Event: Nepal Earthquake
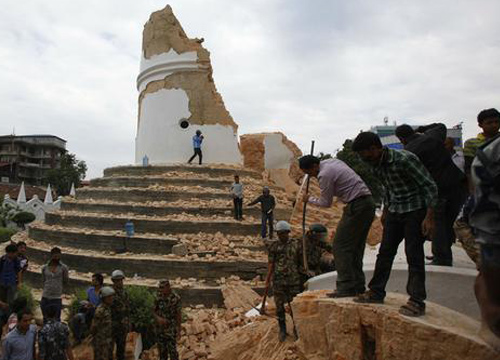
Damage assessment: damage